South African Class 8E

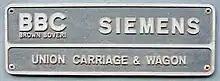
Builder's plate

The Class 8E electric shunting locomotive was designed for the SAR by a consortium consisting of Brown Boveri of Switzerland and Siemens of Germany. It was built by Union Carriage & Wagon (UCW) in Nigel, Transvaal, who also fabricated the mechanical components.